Stewart Headlam

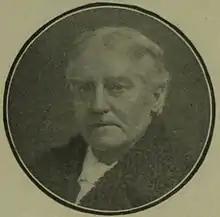

Stewart Duckworth Headlam (12 January 1847 – 18 November 1924) was an English Anglican priest who was involved in frequent controversy in the final decades of the nineteenth century. Headlam was a pioneer and publicist of Christian socialism, on which he wrote a pamphlet for the Fabian Society, and a supporter of Georgism. He is noted for his role as the founder and warden of the Guild of St Matthew and for helping to bail Oscar Wilde from prison at the time of his trials.